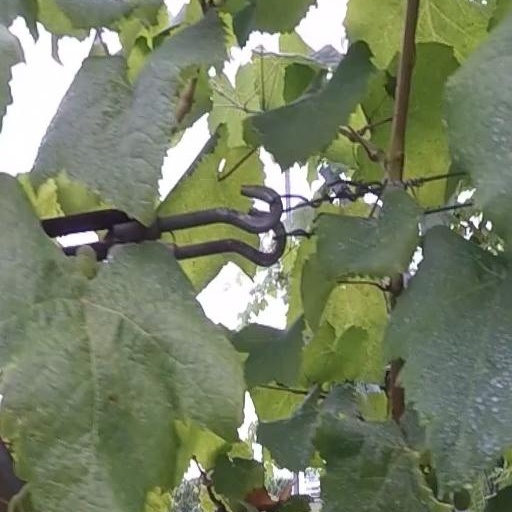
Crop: grape